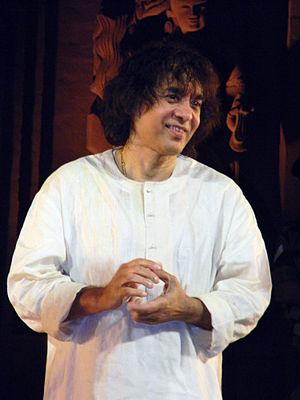
Le Crossroads Guitar Festival est un festival de musique créé en 1999 par Eric Clapton, à forte influence rock. Ce dernier choisit les musiciens qui se produisent sur scène ; Clapton déclare qu'ils font partie des meilleurs et qu'ils ont gagné son respect.
Zakir Hussain, né le 9 mars 1951, fils du joueur de tablâ Alla Rakha, est un célèbre percussionniste indien.